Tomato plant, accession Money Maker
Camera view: bottom (45 deg); turntable rotation: 180 degrees
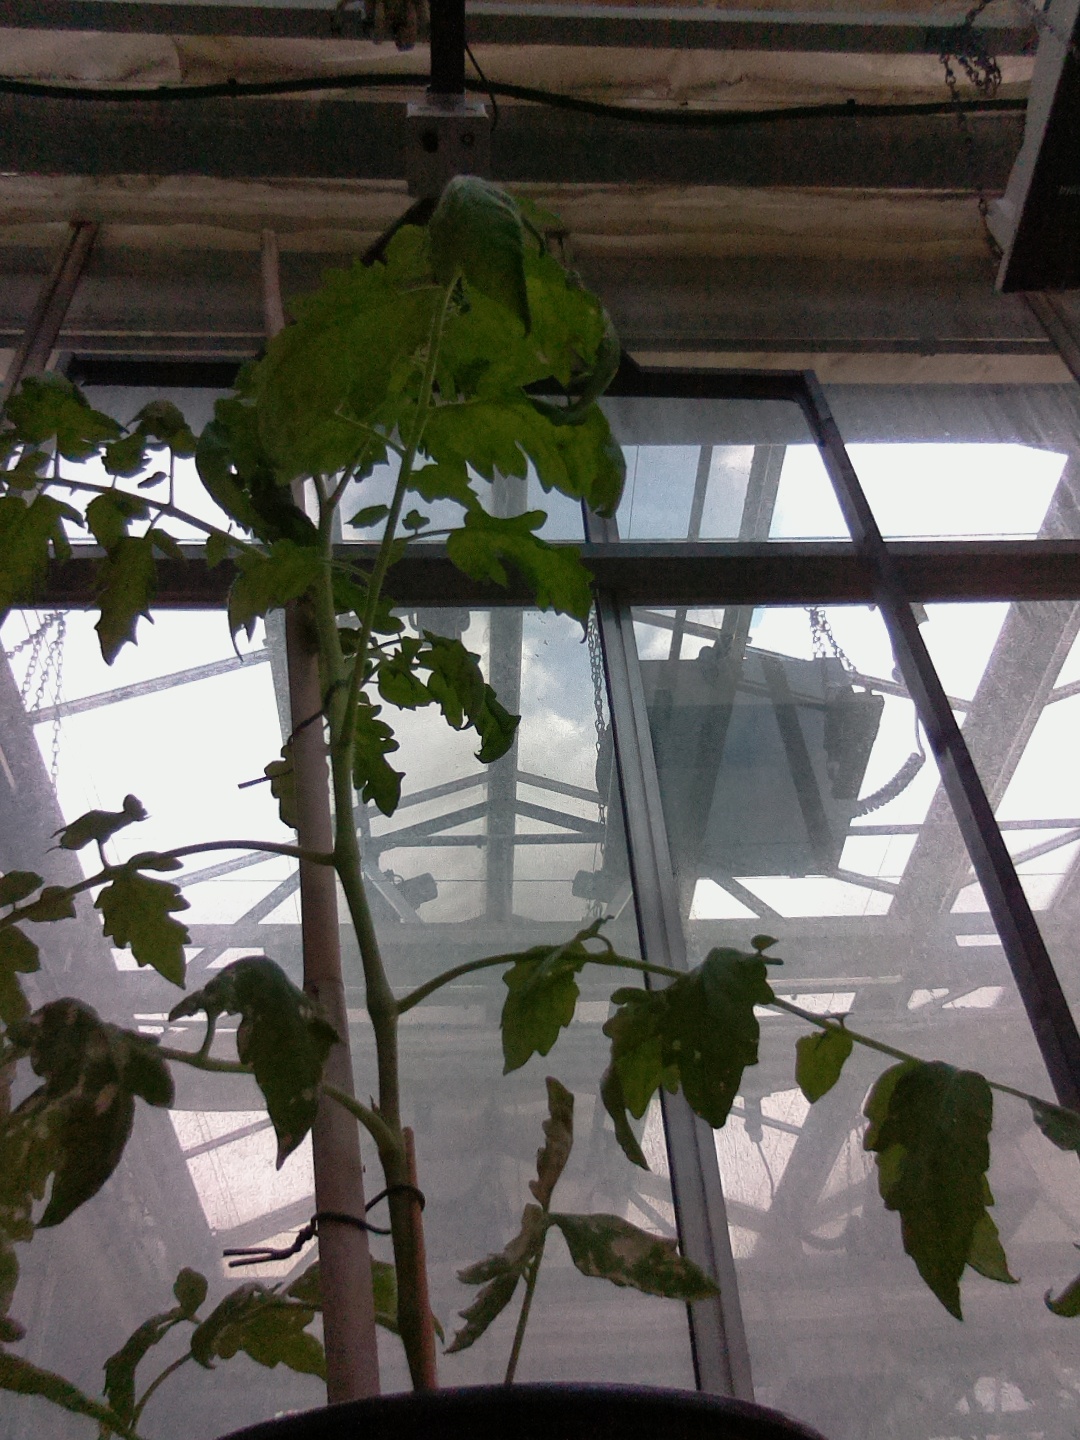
BBCH growth stage 53: 3 inflorescences visible